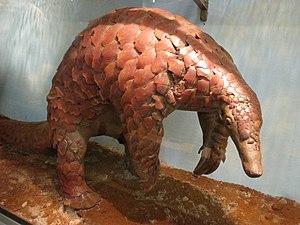
Le pangolin géant est une espèce de mammifères insectivores, édentés, de la famille des Manidés qui vit en Afrique équatoriale.